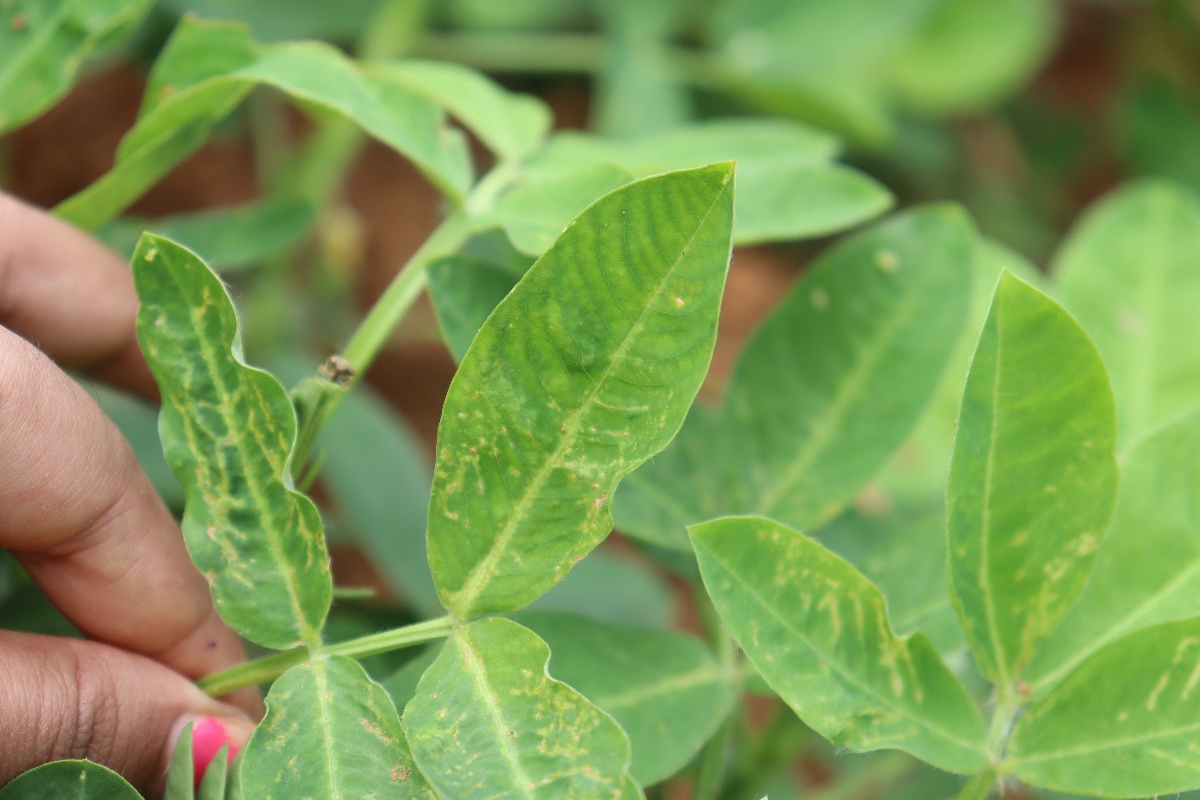
Label: healthy leaf